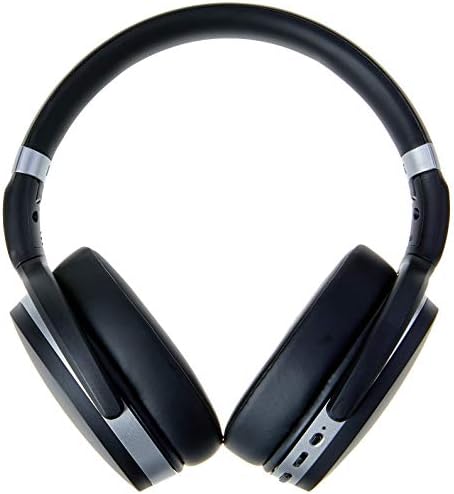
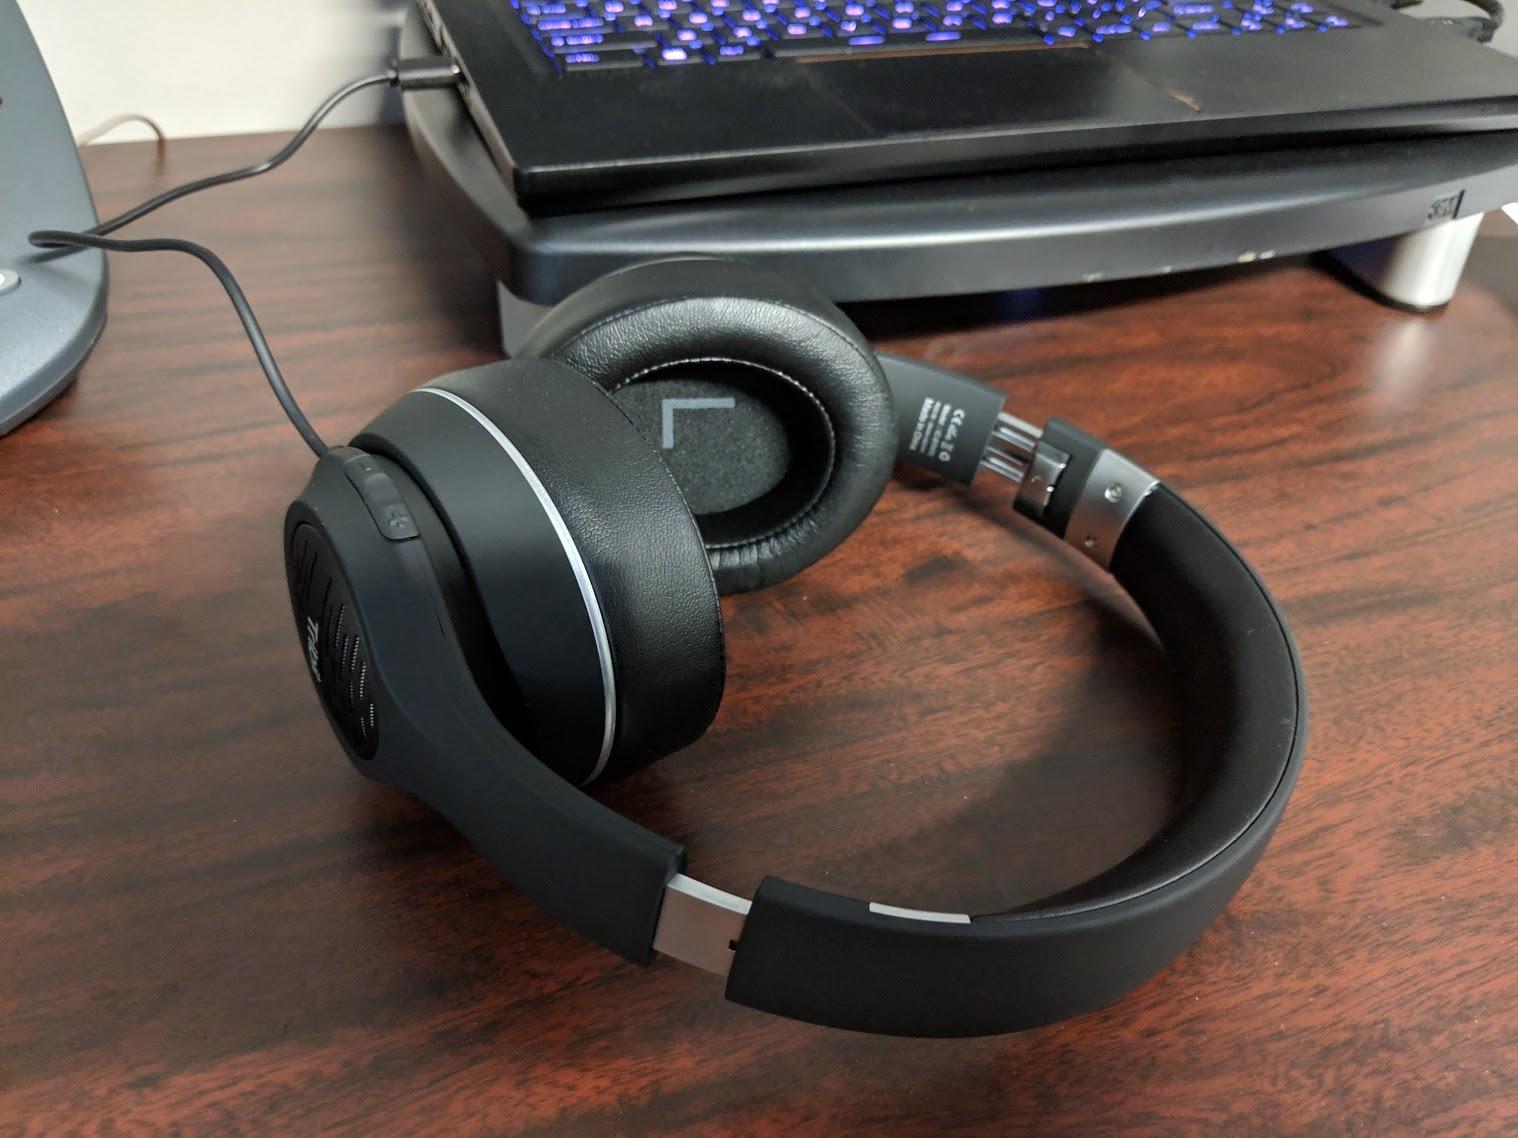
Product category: headphones
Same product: no